Caddo Lake Drawbridge

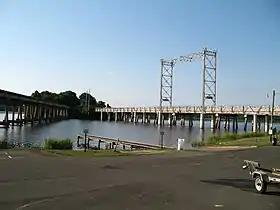
Caddo Lake Drawbridge in 2007

The Historic Caddo Lake Drawbridge, also known as the Mooringsport Bridge, is a vertical-lift bridge that is listed on the U.S. National Register of Historic Places. It was built in 1914, to replace a ferry, by the Midland Bridge Company of Kansas City, Missouri, under authority of the Caddo Parish Police Jury. The lift span has been inoperable since the 1940s.